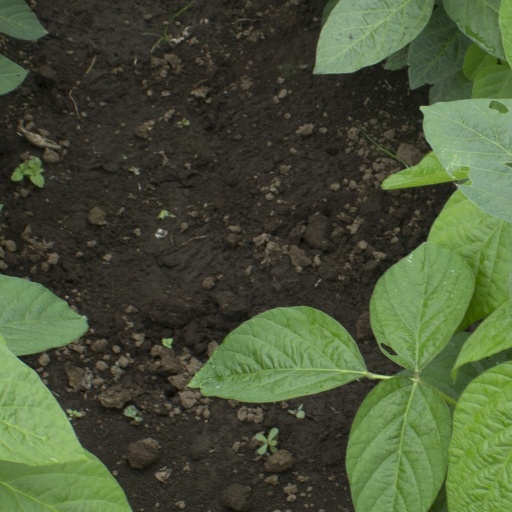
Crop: soybean